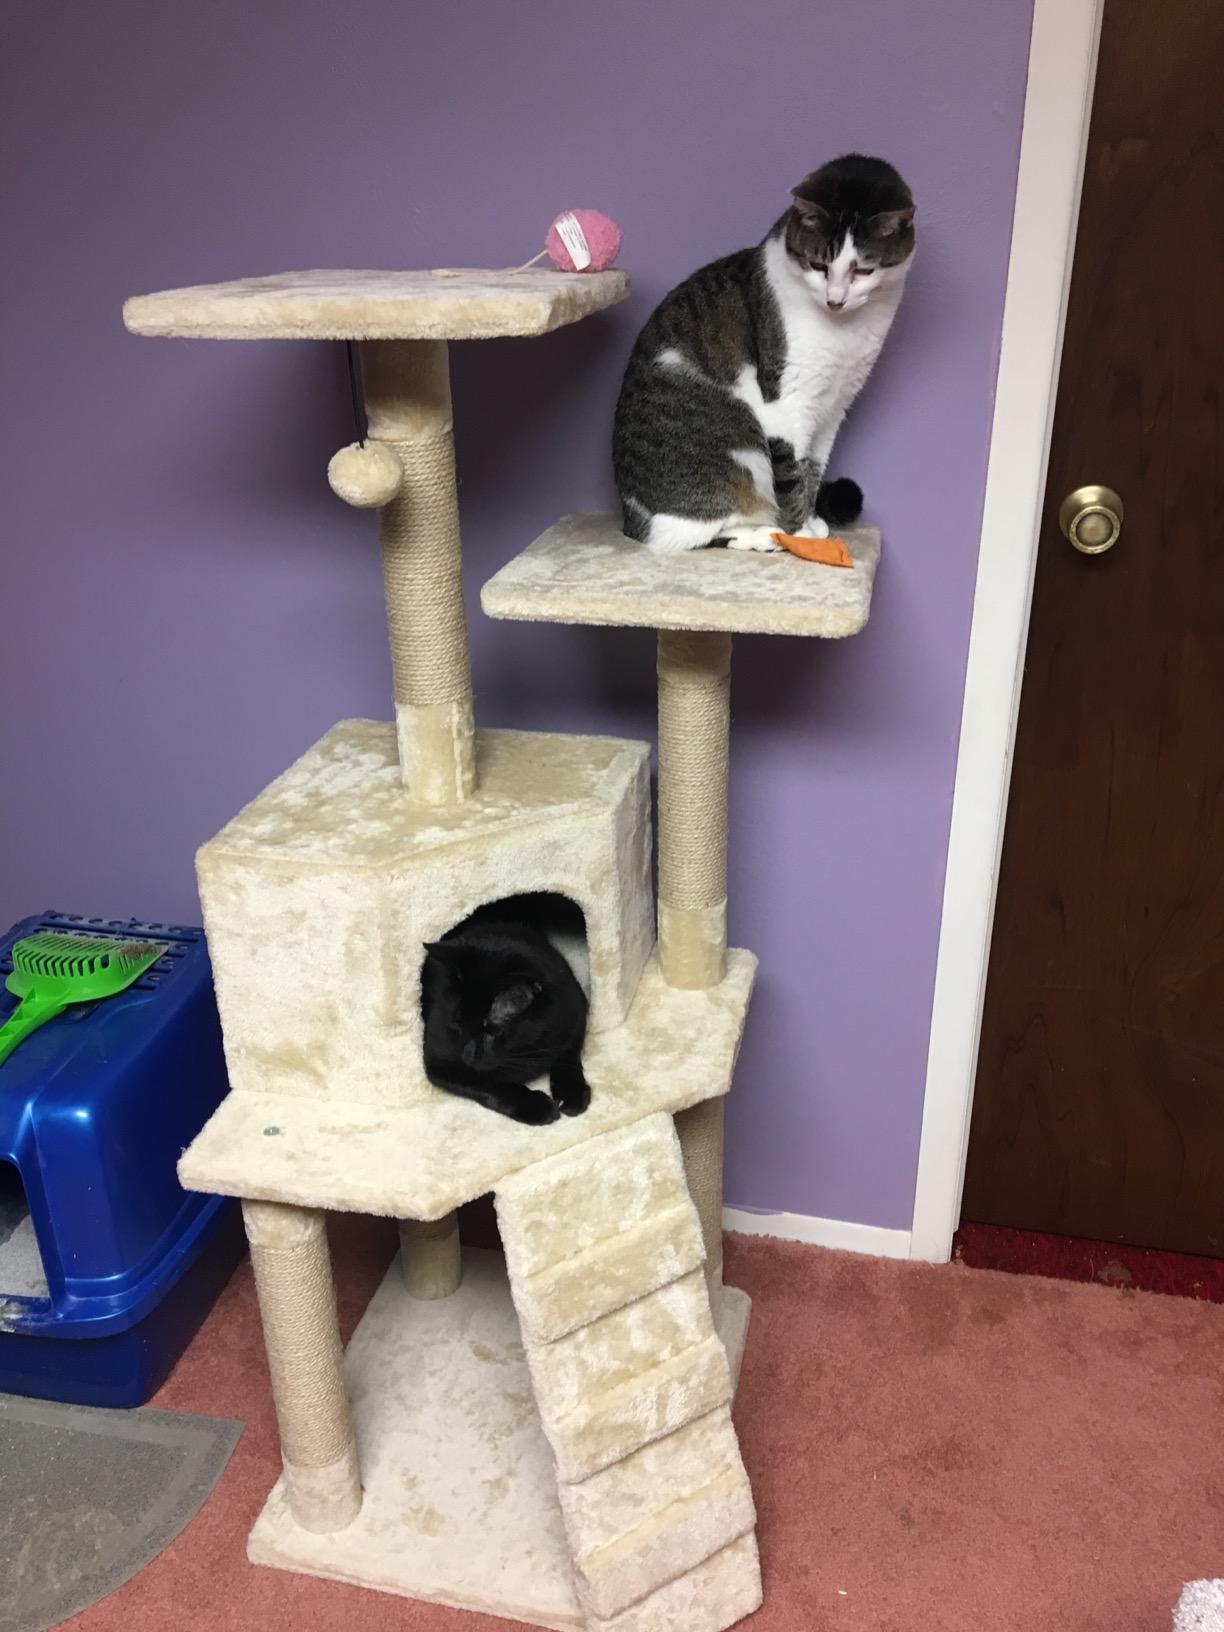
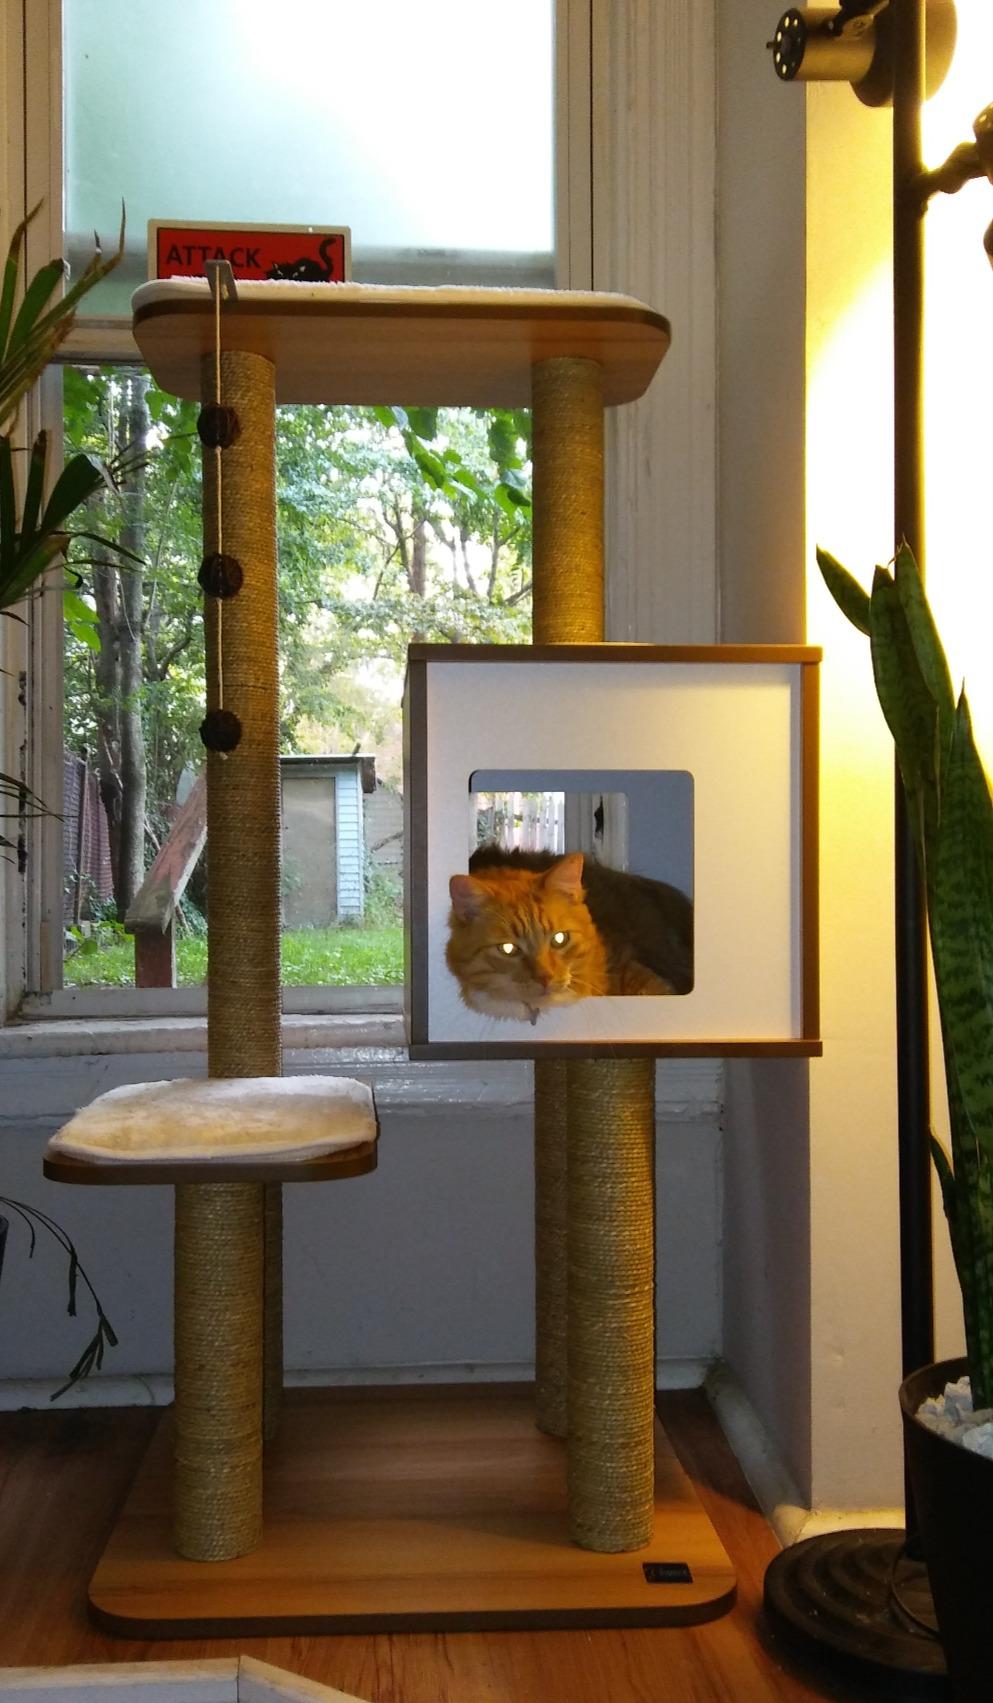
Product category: items_cat tree
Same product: no